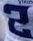
Number: 2